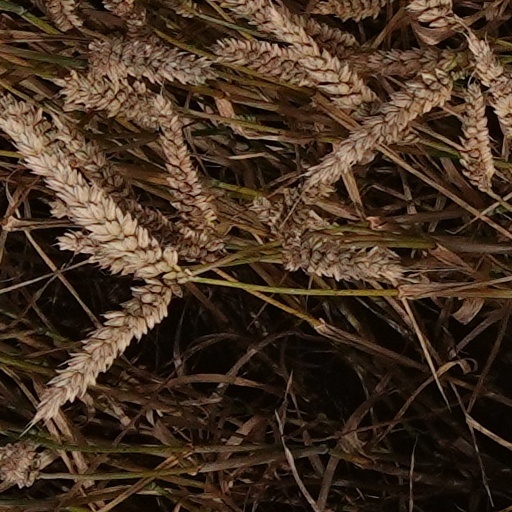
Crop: wheat